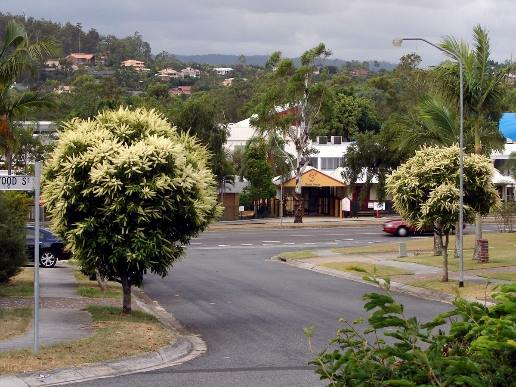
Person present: No